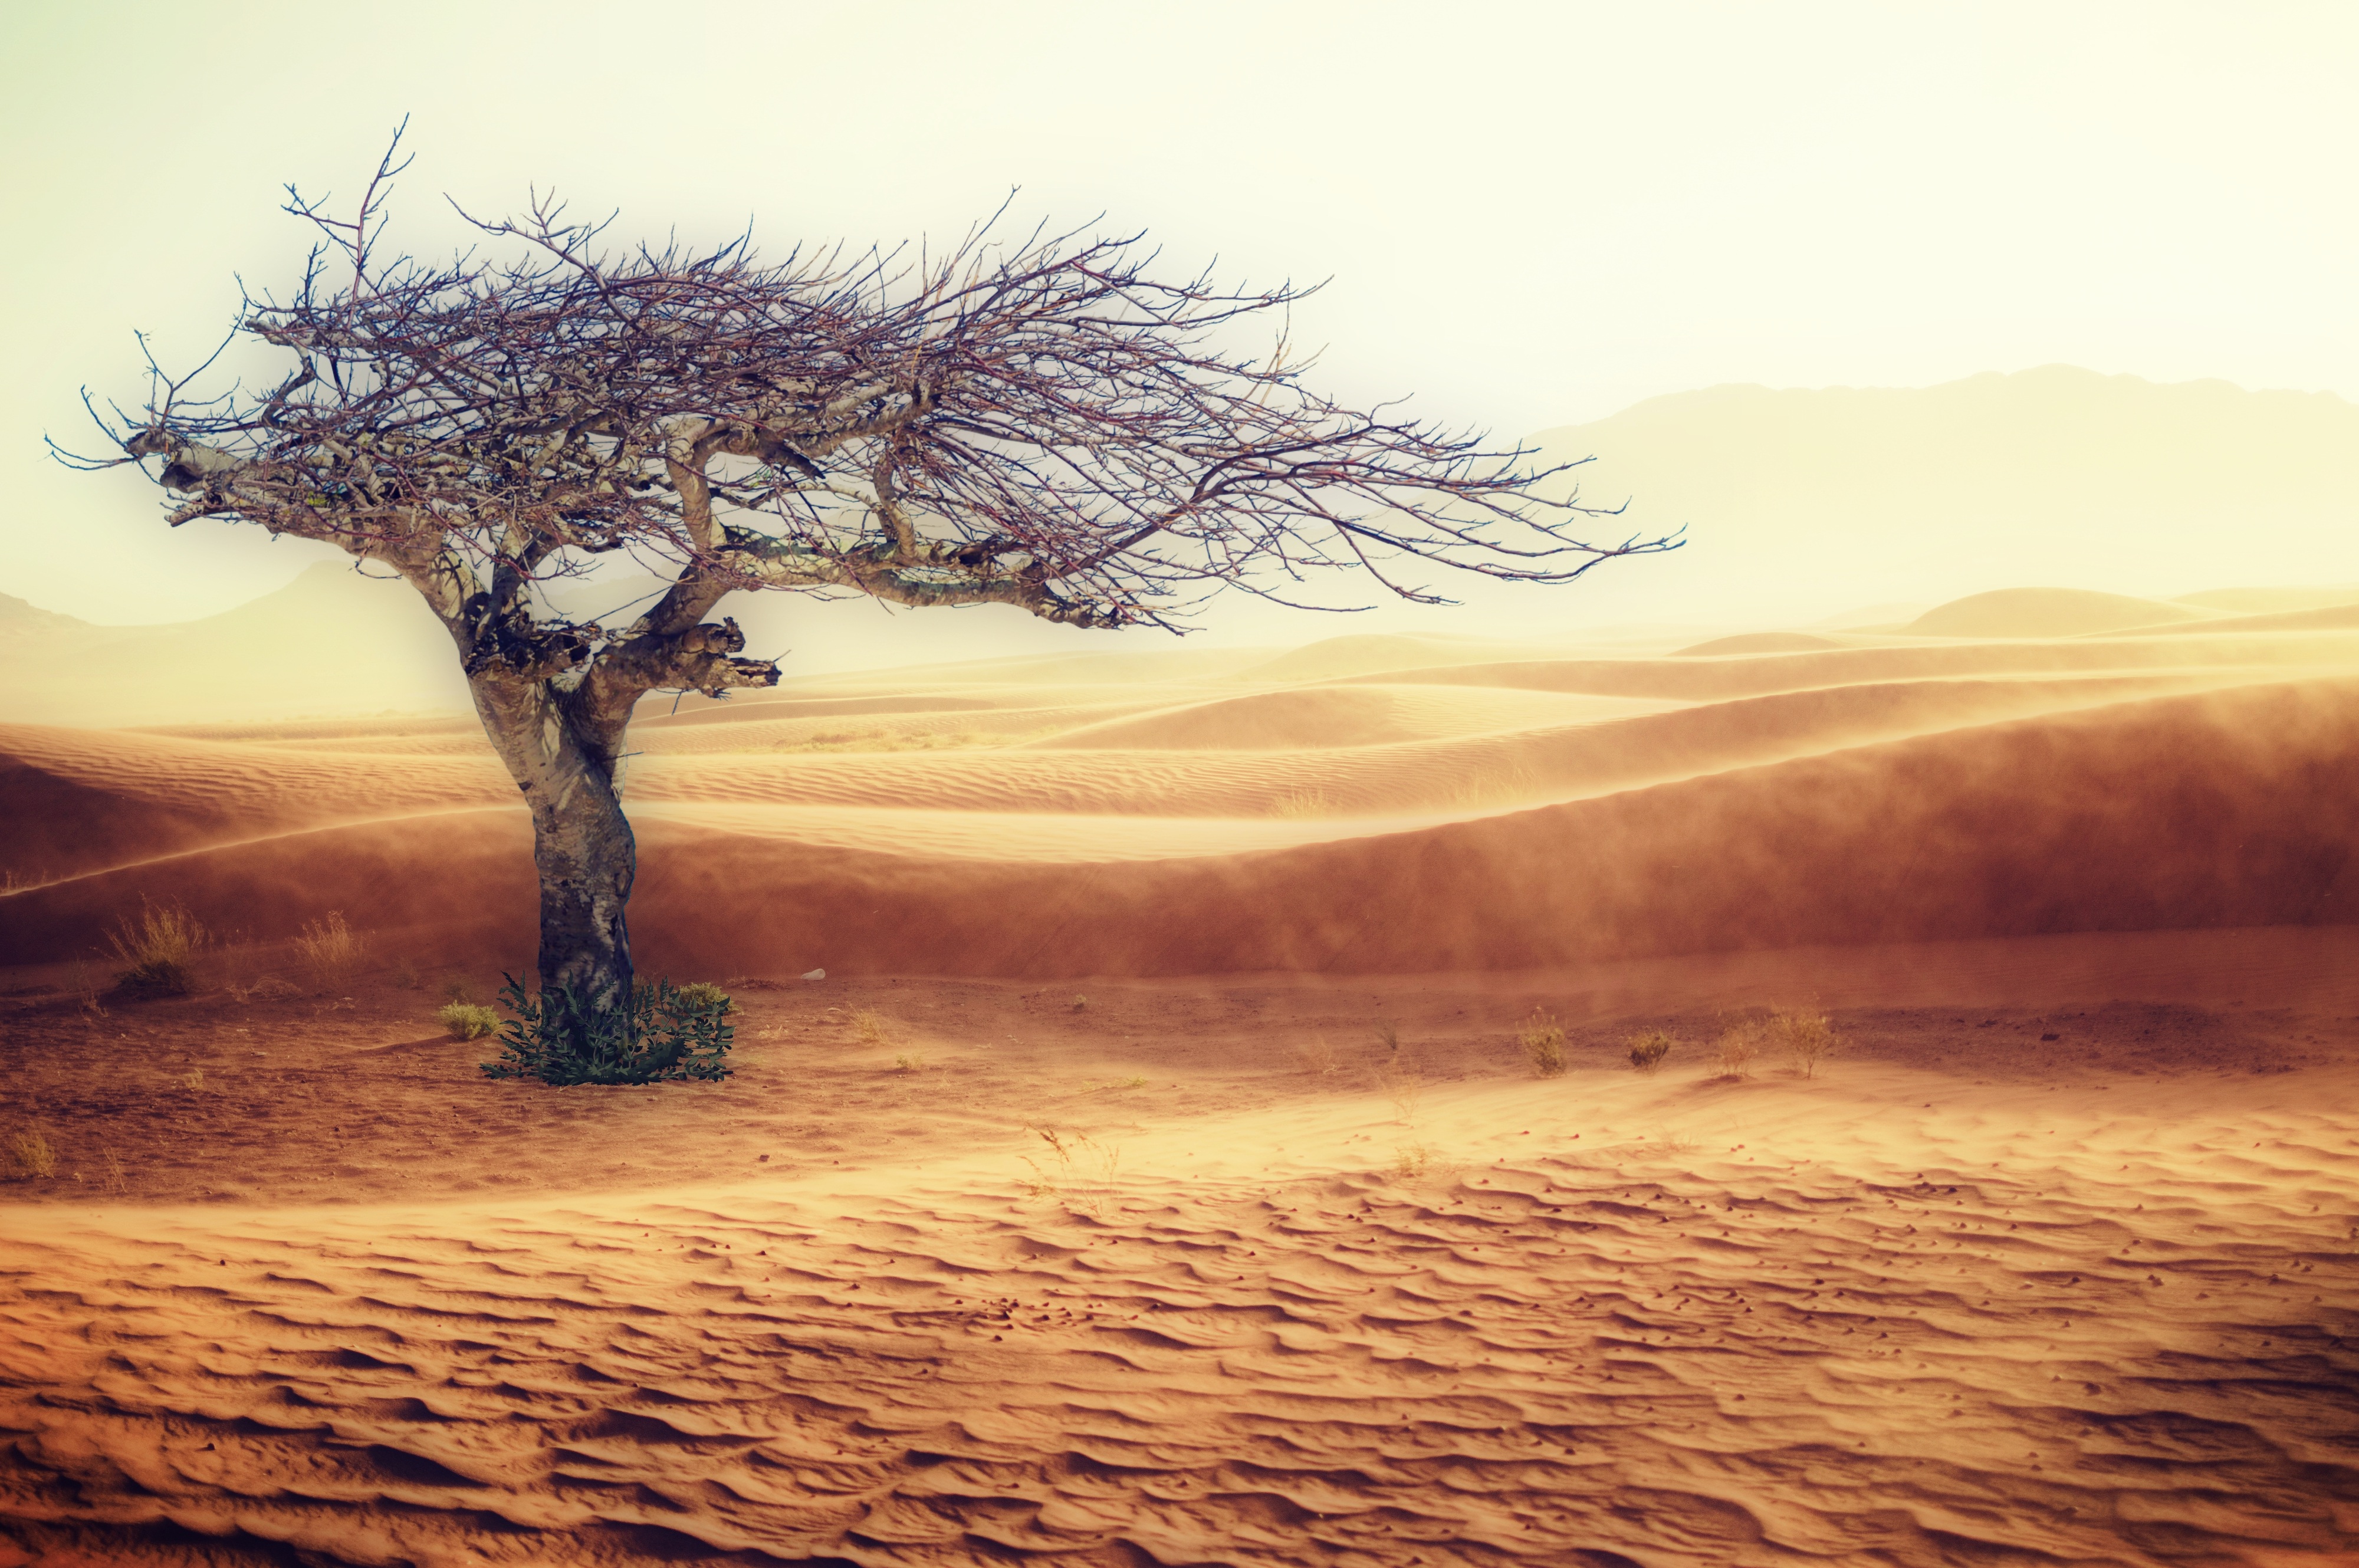
landscape, tree, nature, sand, horizon, sunrise, sunset, morning, desert, dune, dawn, sand dune, dry, dusk, evening, soil, lonely, savanna, desert landscape, hot, climate, sandstorm, drought, wasteland, climate change, withers, dehydrated, natural environment, atmospheric phenomenon, woody plant